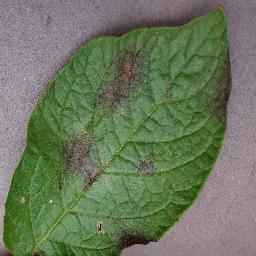
Label: Potato___Late_blight